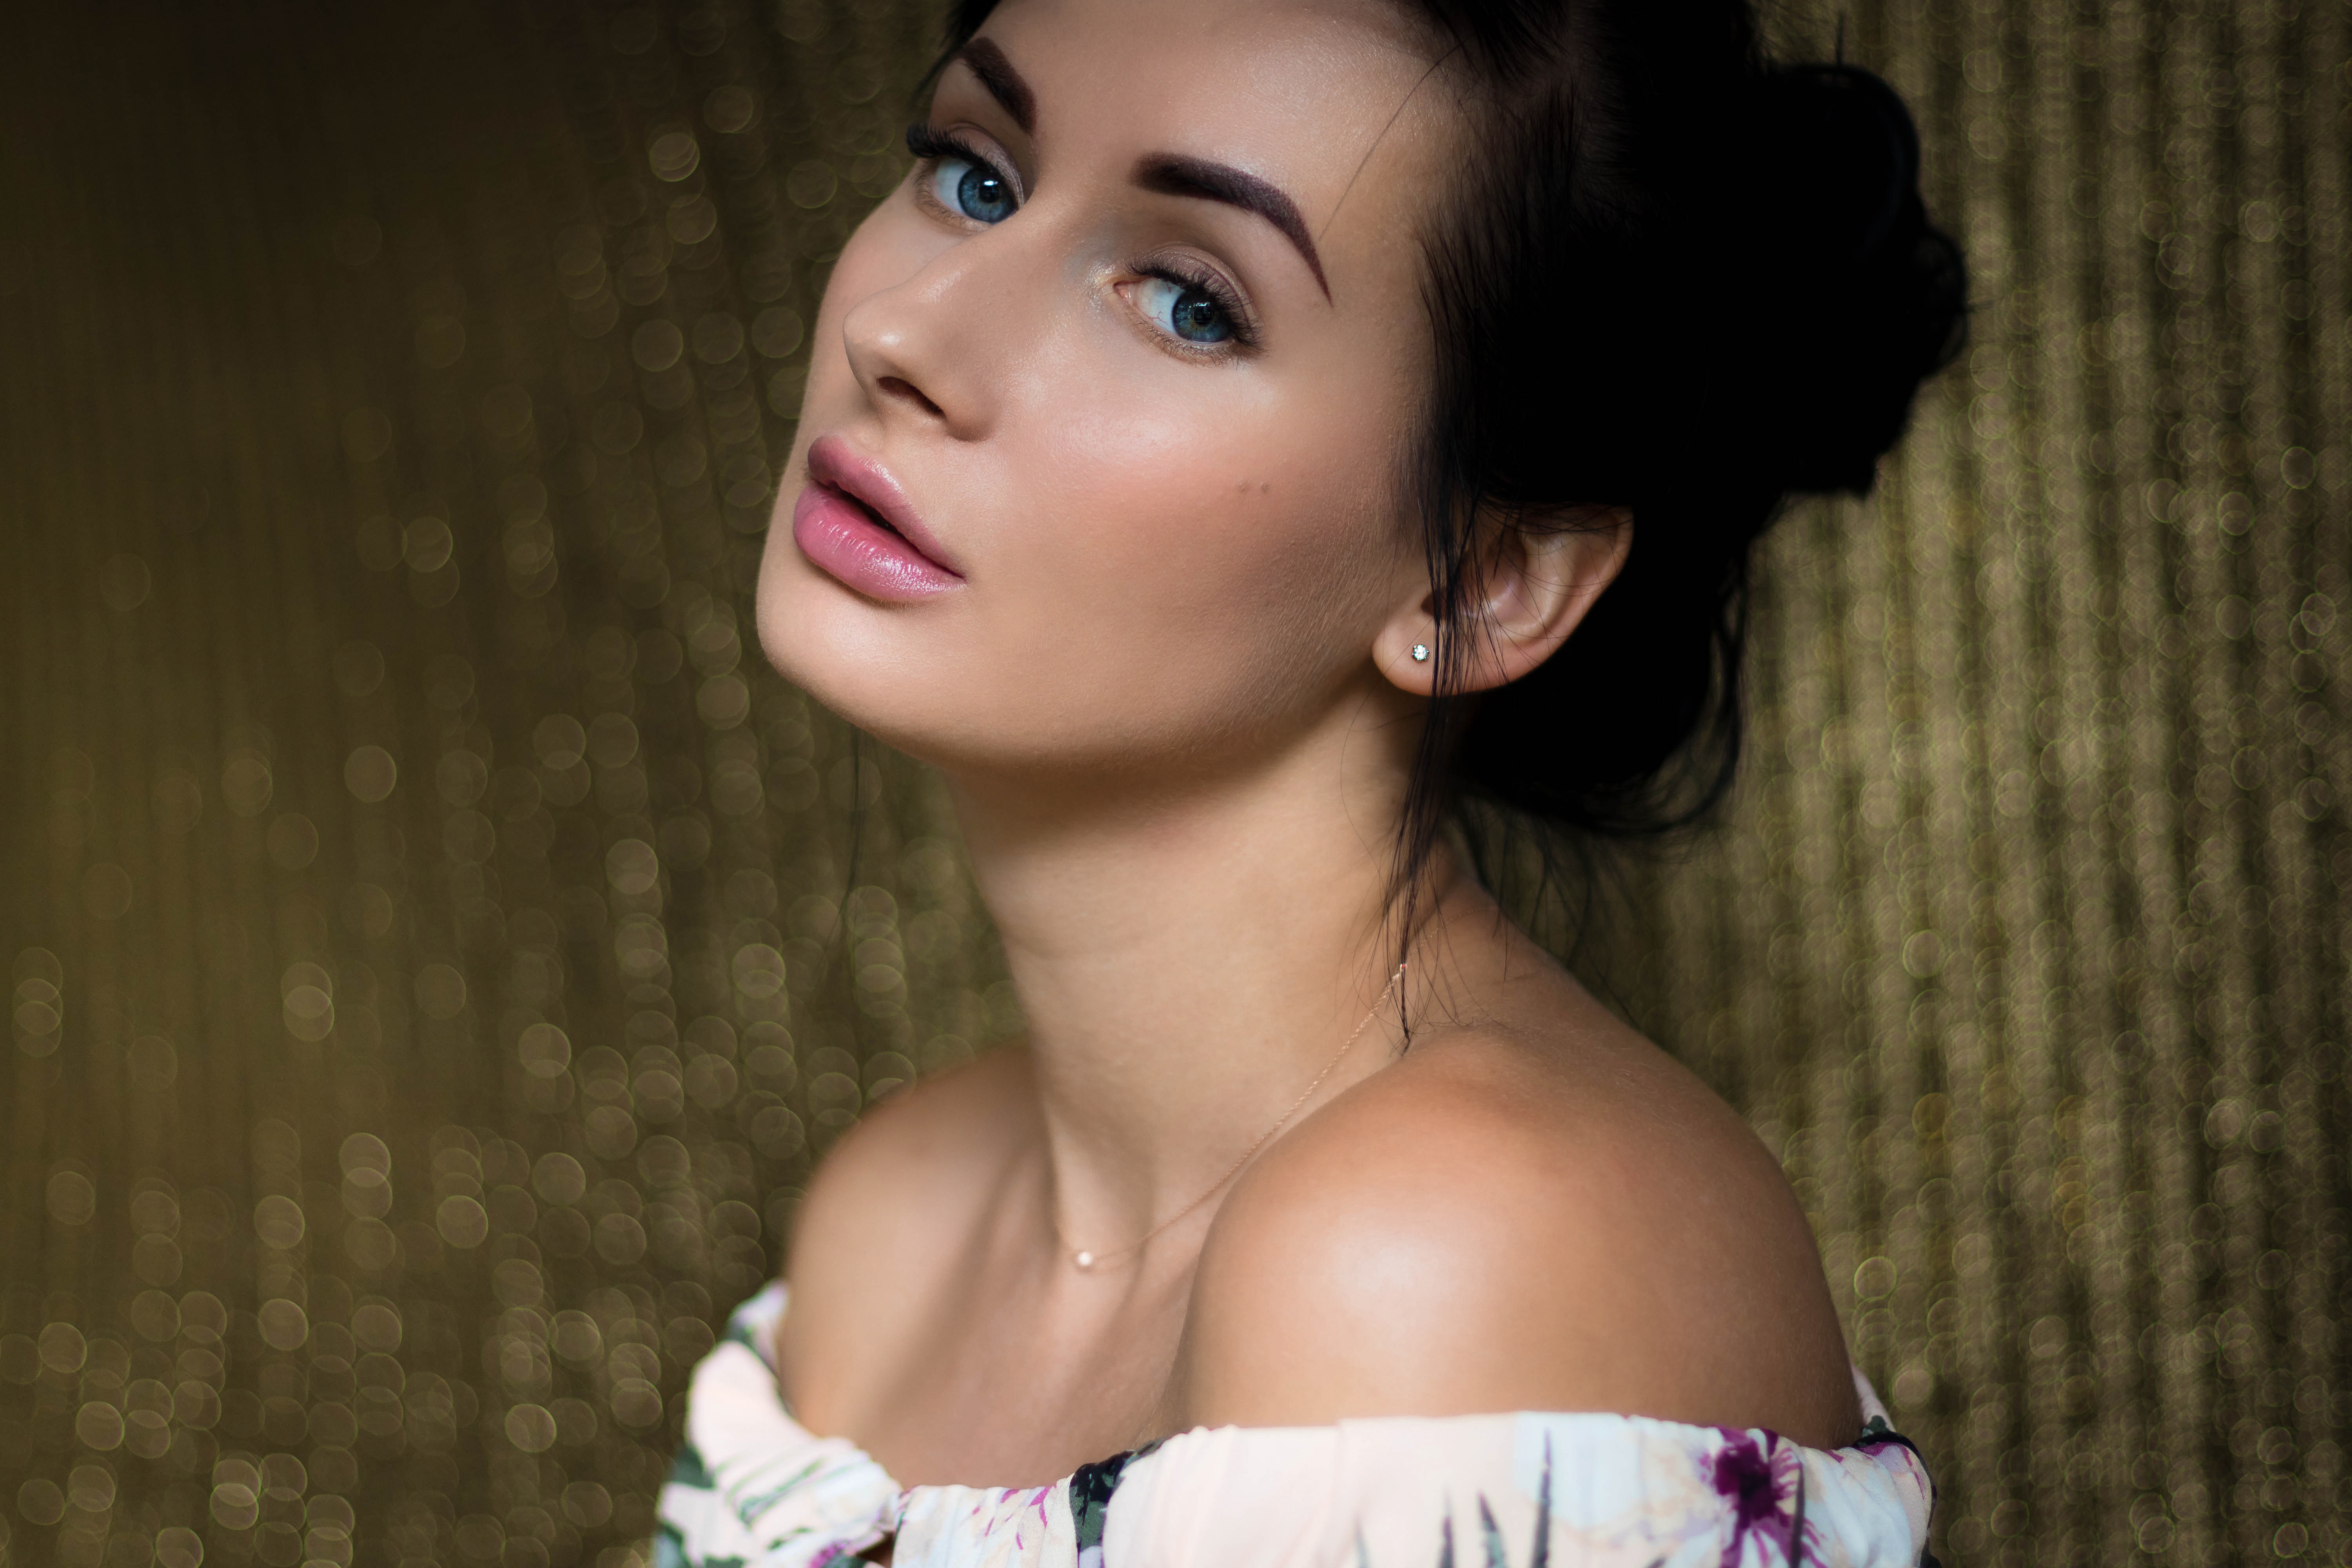
hair, face, skin, lip, beauty, eyebrow, chin, hairstyle, cheek, nose, eye, model, eyelash, shoulder, smile, photo shoot, photography, brown hair, portrait, black hair, neck, flash photography, portrait photography, jaw, long hair